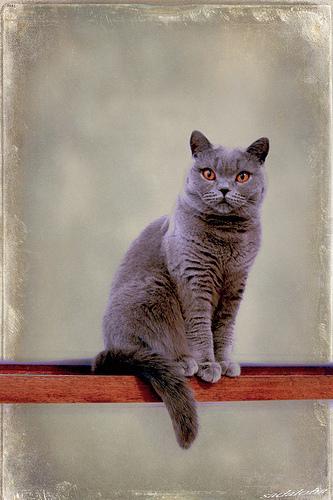
Breed: British Shorthair